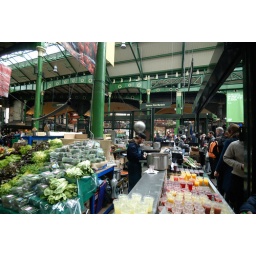
Fresh pressed fruit juice under the glass roof of London's Borough Market.